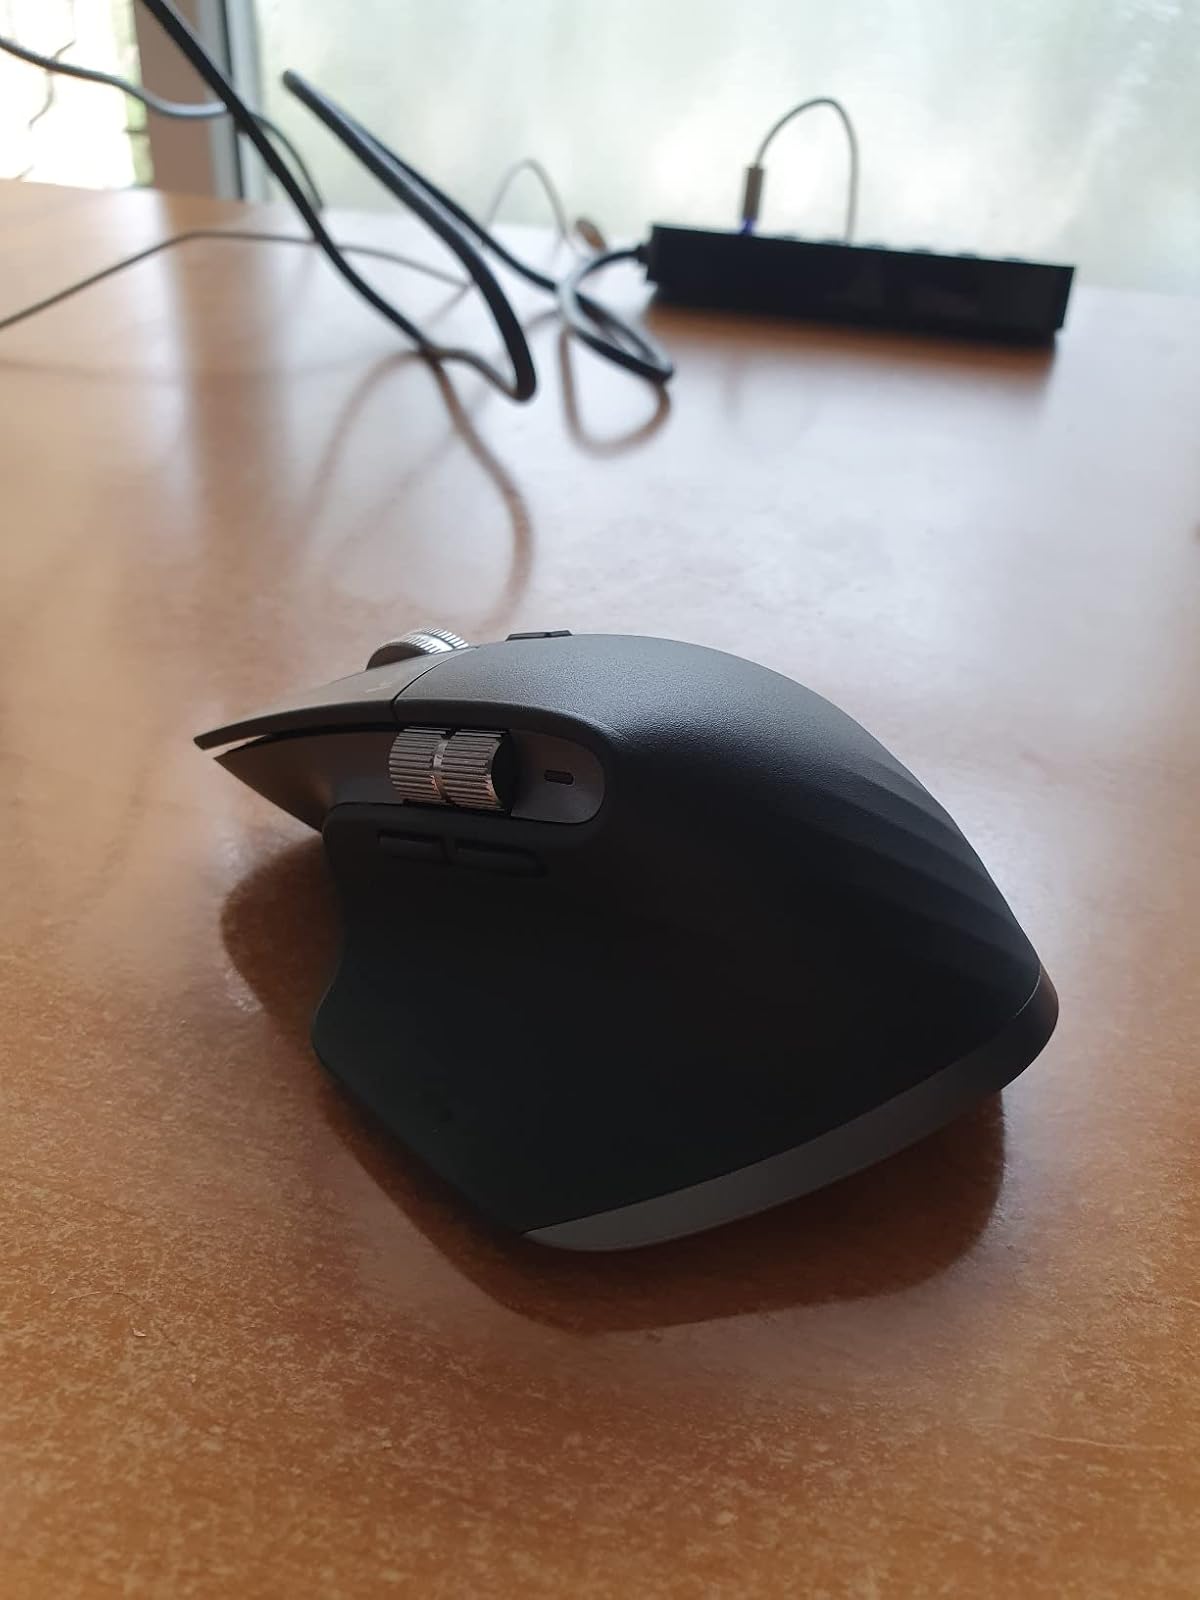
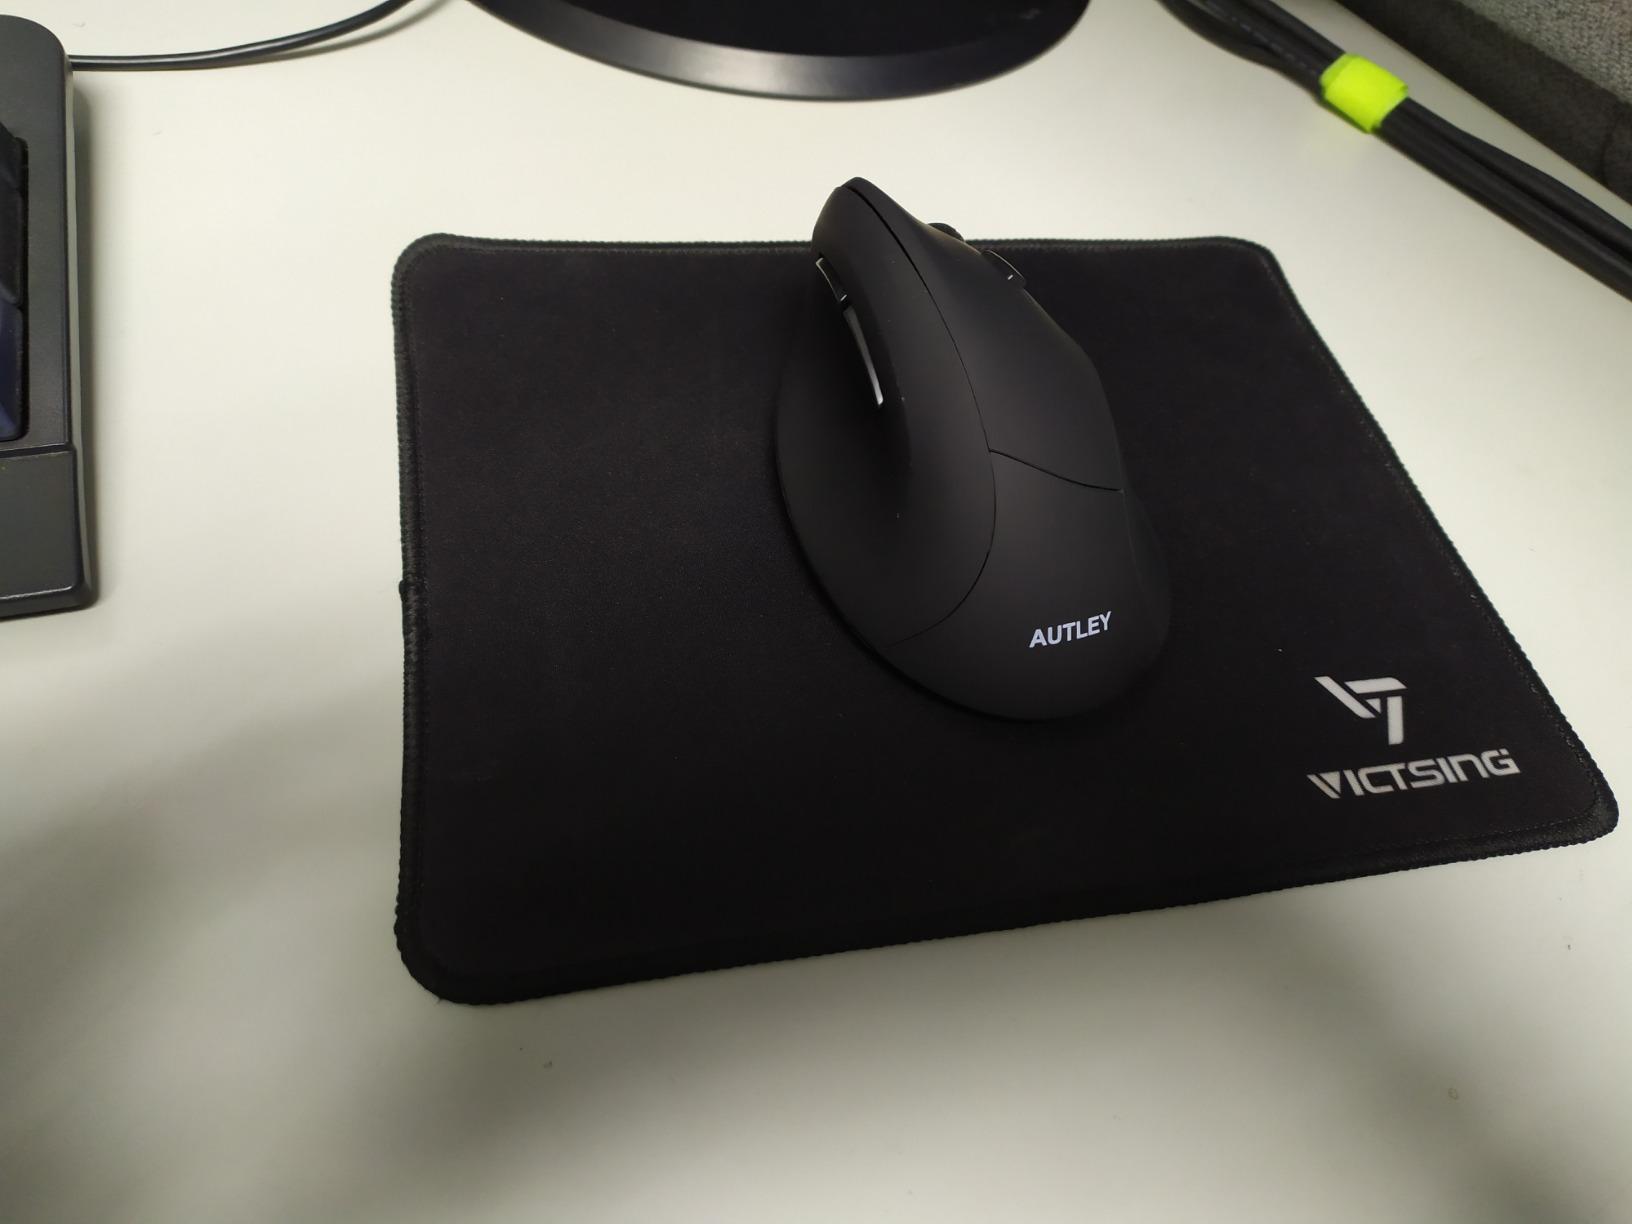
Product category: mouse
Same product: no